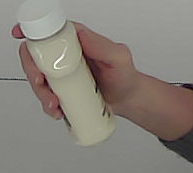
Product: heinz_mayo